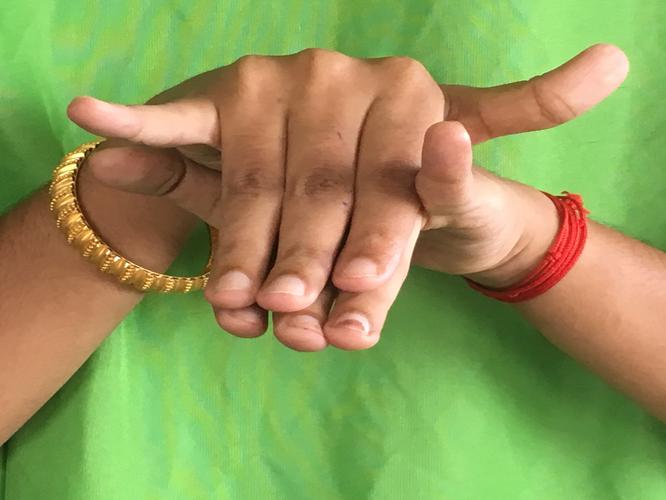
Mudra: Varaha
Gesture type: double_hand